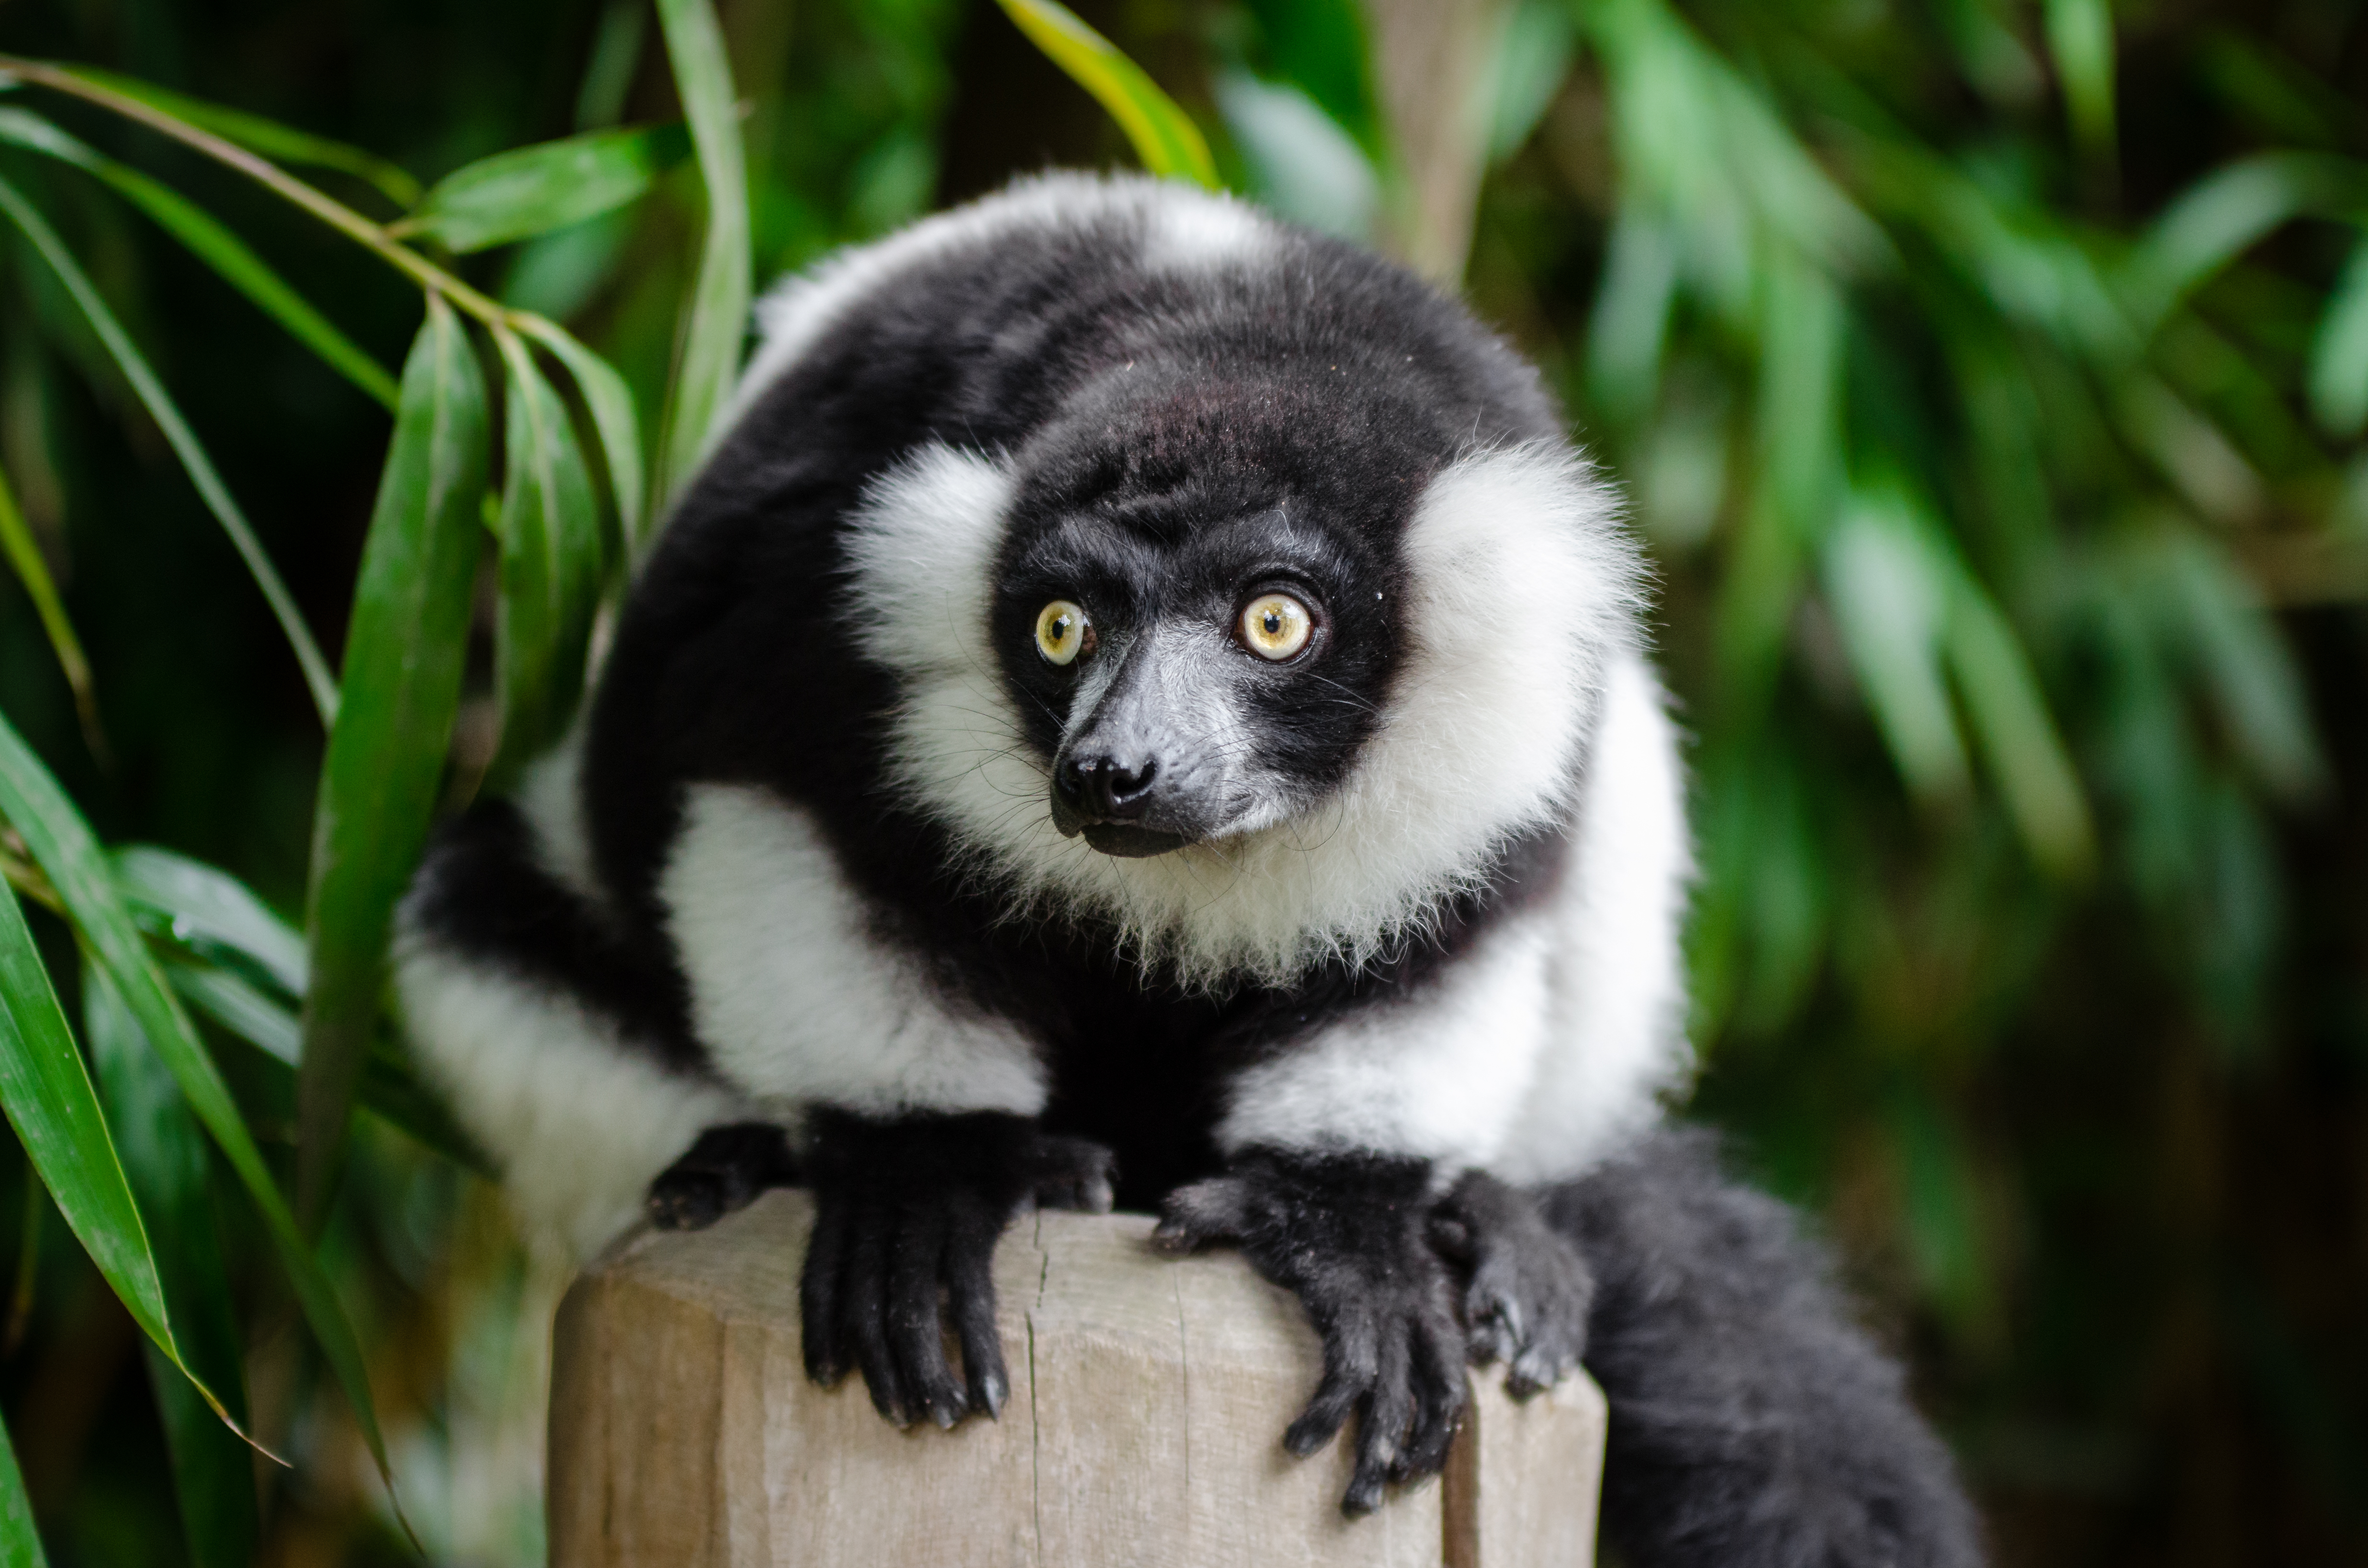
animal, wildlife, zoo, mammal, fauna, primate, gibbon, madagascar, vertebrate, lemur, new world monkey, indri